Teachings of Pope John Paul II

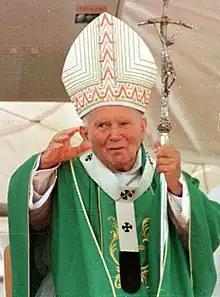
Pope John Paul II

The teachings of Pope John Paul II are contained in a number of documents. It has been said that these teachings will have a long-lasting influence on the Church.